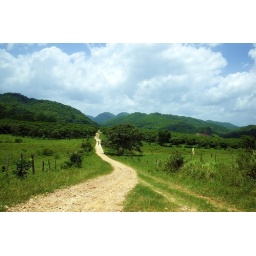
road to the black rock lodge in the cayo district of belize